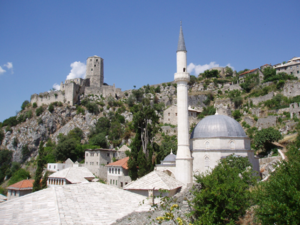
Les Musulmans sont, en Yougoslavie et dans les pays qui en sont issus, l'une des nationalités de Slaves du Sud de tradition musulmane.
Les Alpes dinariques ou Dinarides sont un massif montagneux des Balkans occidentaux qui doivent leur nom au mont Dinara. Elles s'élèvent entre la plaine de Pannonie au nord-est et la mer Adriatique au sud-ouest, en plusieurs chaînes montagneuses orientées principalement selon un axe nord-ouest/sud-est, de la Slovénie au nord de l'Albanie où culmine leur plus haut sommet, à 2 692 mètres d'altitude : le Maja Jezercë. Elles couvrent au total six pays reconnus internationalement, auxquels peut s'ajouter le Kosovo. La plus grande ville est Sarajevo, capitale de la Bosnie-Herzégovine. Trois climats distincts influencent le massif : méditerranéen à l'ouest, montagnard au centre, où le relief est le plus élevé, et continental à l'est.